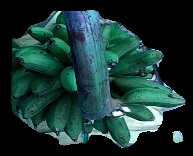
Variety: rasbale
Grade: grade3